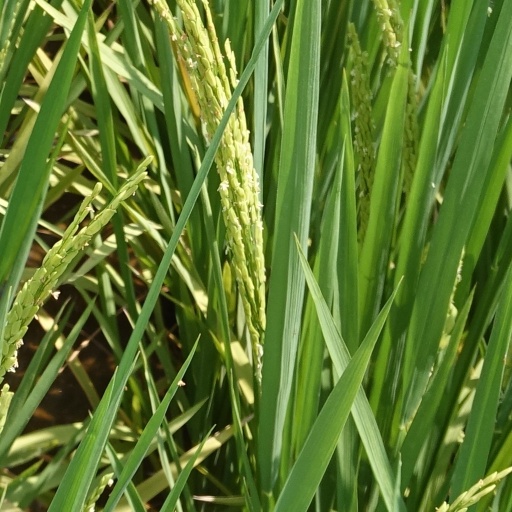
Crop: rice